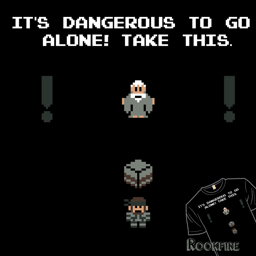
no references to existing video games